Benbecula

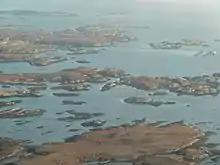
Islands in Loch Uisgebhagh. Bearran is at top right, Orasaigh, middle right and the peninsula of Meanais at top left.

In addition to South and North Uist, there are numerous islands off the north, east and south coasts. To the north of Balivanich is Baleshare, and further east is Flodaigh, which is connected to Benbecula by another causeway. Beyond Flodaigh are Grimsay and Ronay. Off the east coast there are numerous small islands in Loch Uisgebhagh and beyond, including Bearran and Orasaigh Uisgeabhagh. Eileanan Chearabhaigh in the south east have a total area of spread over several islands, the largest of which is about in extent. Further south is the larger Wiay and west from there a profusion of skerries and small islands lie to the north of Bagh nam Faoileann. These include Fraoch-eilean, a second Grimsay, Fodragaigh, Eilean na Cille and Triallabreac.